My Lucky Day (The Killing)

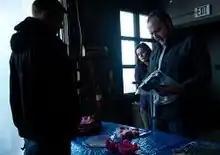
Stan Larsen (Brent Sexton, right) looks through his murdered daughter's backpack which has appeared on his doorstep. Stephen Holder (Joel Kinnaman, left) and Terry Marek (Jamie Anne Allman) look on.

"My Lucky Day" is the fifteenth episode of the American television drama series "The Killing", which aired on April 1, 2012 as the second half of a two-part second-season premiere. The episode is written by series producers Dawn Prestwich and Nicole Yorkin and is directed by Dan Attias. In the episode, Rosie Larsen's bloody backpack is dropped off at the garage's doorstep—a sign to her father Stan that the police arrested the wrong person. Gwen provides more information to Sarah about Richmond and the night he was suspected of killing Rosie. Holder begins to realize that he is a pawn in a bigger conspiracy. Richmond wakes up to learn that he is no longer a suspect but is paralyzed.